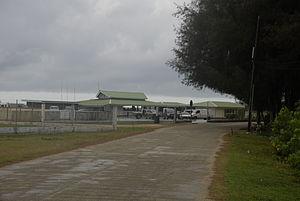
Rurutu est une commune de la Polynésie française située sur l'île homonyme, dans l'archipel des Australes. Son chef-lieu est Moerai.
L'aérodrome de Rurutu est situé sur l'île de Rurutu dans l'archipel des Australes en Polynésie française, à proximité du village de Moerai. Il est relié à Tahiti et aux autres îles de l'archipel des Australes. Rurutu est désservi par Air Tahiti, à raison de 4 à 7 vols par semaine.